Peter Shafirov

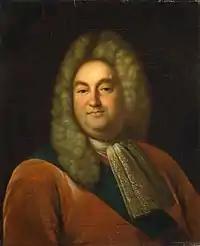
Portrait of Shafirov

Baron Peter Pavlovich Shafirov (1670–1739) was a Russian statesman and a prominent coadjutor of Peter the Great.